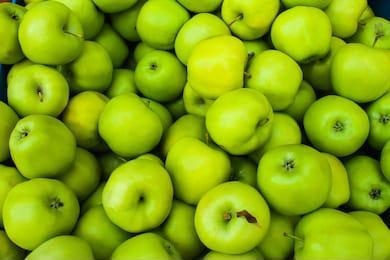
Label: apple